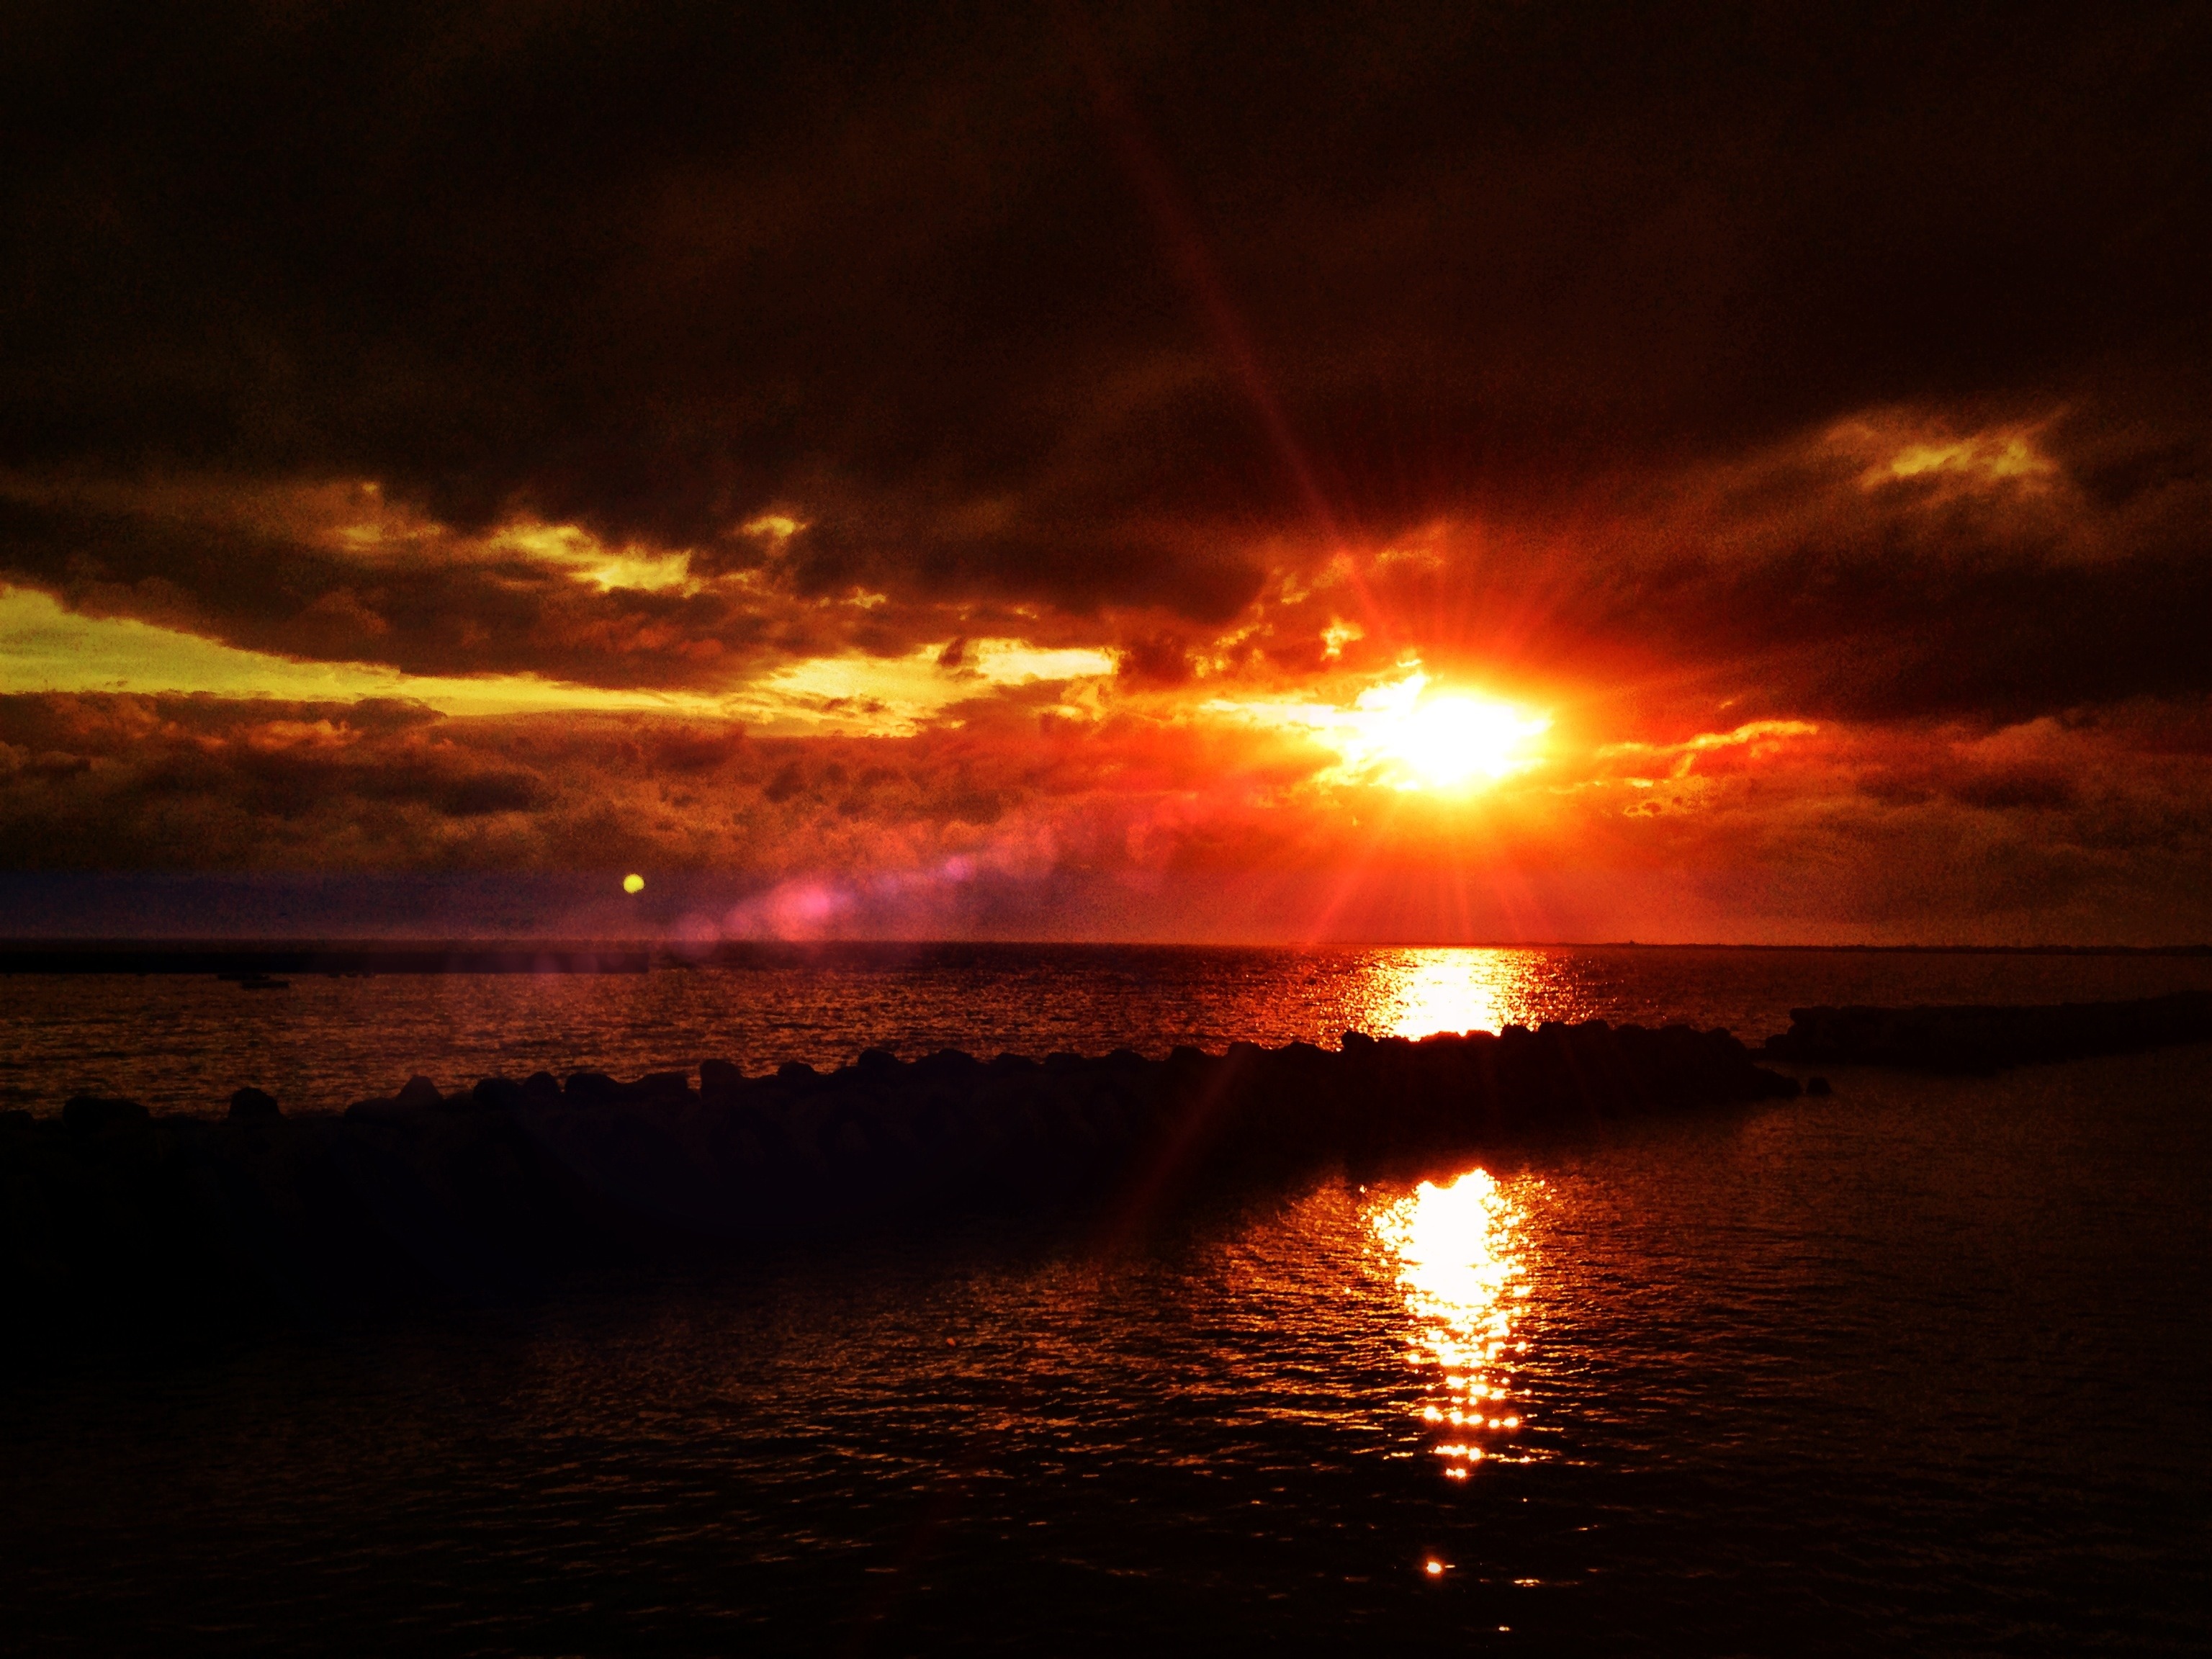
sea, horizon, light, cloud, sky, sun, sunrise, sunset, sunlight, morning, dawn, dusk, evening, reflection, afterglow, red sky at morning